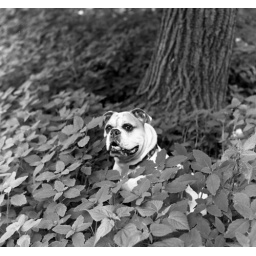
My friend's dog cooling himself in the shade of a tree in Prospect Park.